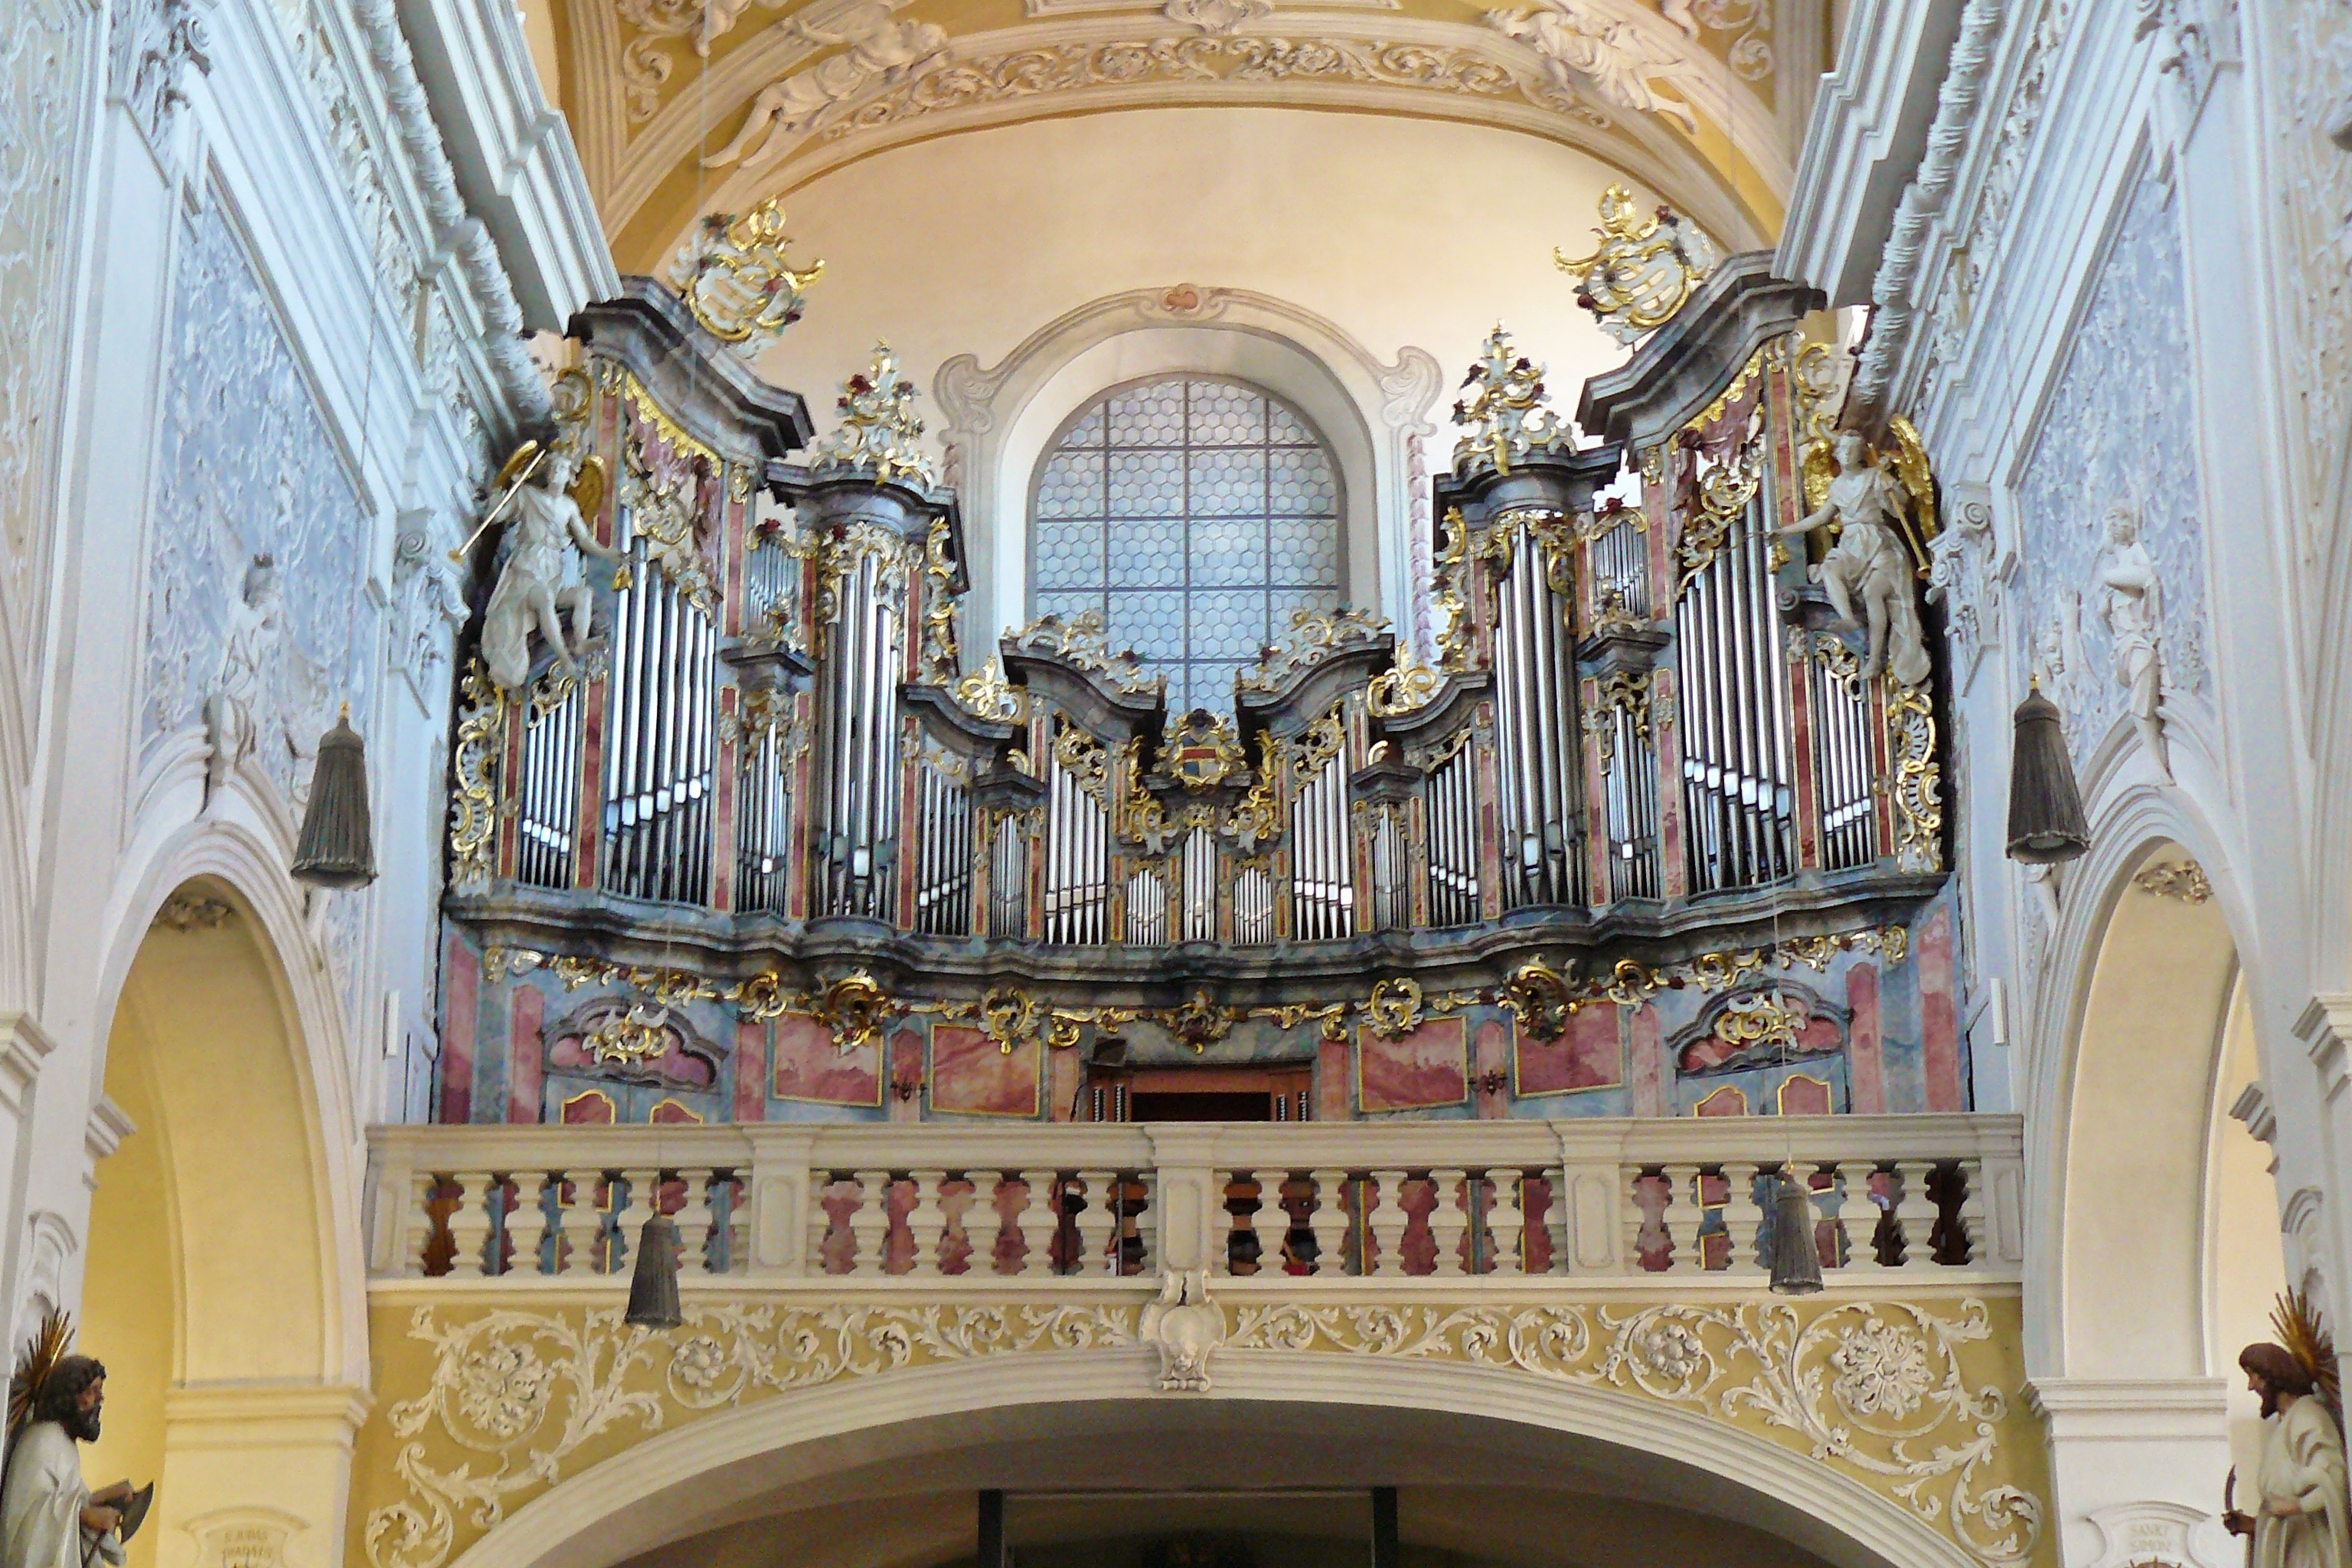
architecture, keyboard, technology, building, atmosphere, high, instrument, religion, facade, church, cathedral, chapel, place of worship, musical instrument, ornament, art, gold, altar, synagogue, christianity, decorated, organ, basilica, arcades, historically, baroque, stucco, bamberg, house of worship, whistle, round arch, church organ, organ whistle, church music, palatial, pipe organ, electronic device, byzantine architecture